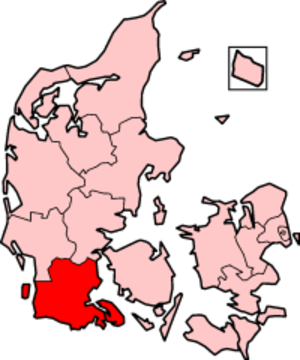
L'amt du Jutland du Sud était un des amter du Danemark.